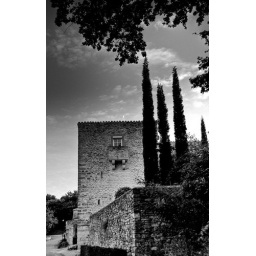
An old stone house in Sabran village with the moon overhead. France